John Rennie (editor)

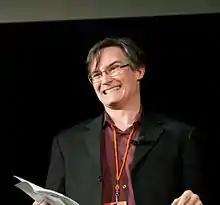
Rennie speaking at NECSS 2011 conference in New York City

John Rennie (born 1959) is an American science writer who was the seventh editor in chief of "Scientific American" magazine. After leaving "Scientific American" in 2009, he began writing for "Public Library of Science (PLoS) Blogs". Rennie has also been involved with several television programs and podcasts as well as multiple writing projects, including his latest position as a deputy editor on the staff of "Quanta Magazine".